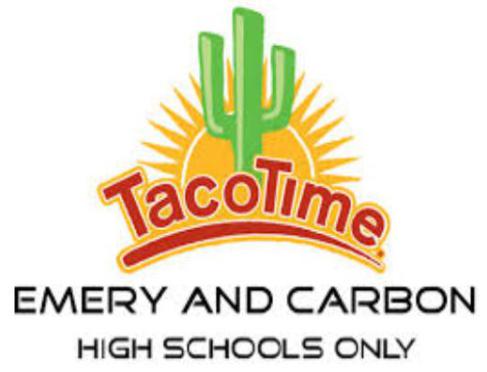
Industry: Food